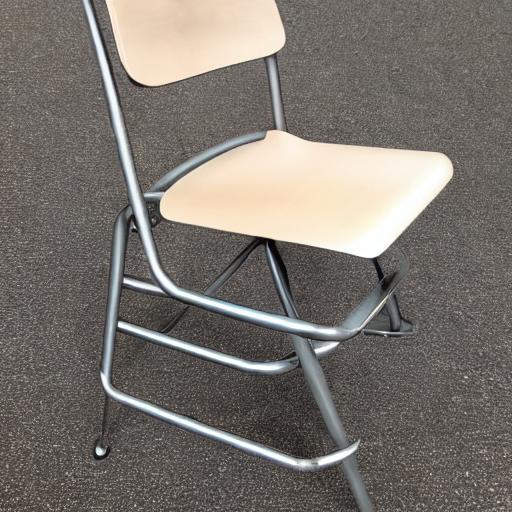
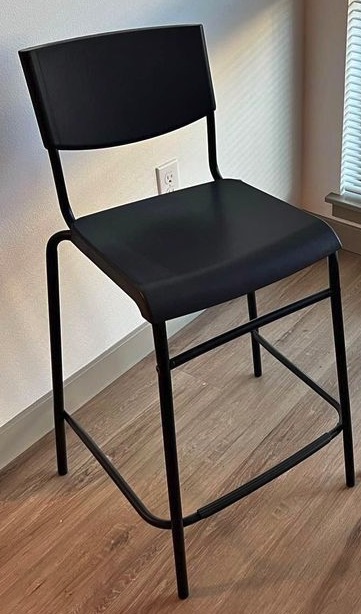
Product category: stool
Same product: no